Havana Plan Piloto

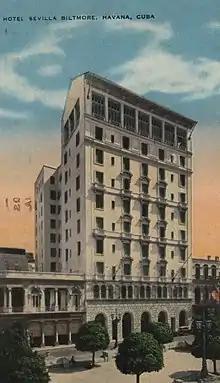
The 1924 tower wing of the Hotel Sevilla-Biltmore, 1931

Batista encouraged large-scale gambling in Havana. In 1955, he announced that Cuba would grant a gaming license to anyone who invested US$1 million in a hotel or $200,000 in a new nightclub—and that the government would provide matching public funds for construction, a 10-year tax exemption, and waive duties on imported equipment and furnishings for new hotels. Each casino would pay the government $250,000 for the license, plus a percentage of the profits. The policy omitted background checks, as required for casino operations in the United States, which opened the door for casino investors with illegally obtained funds. Cuban contractors with the right connections made windfalls by importing, duty-free, more materials than needed for new hotels and selling the surplus to others. It was rumored that, besides the $250,000 to obtain a license, an additional "under the table" fee was sometimes required.